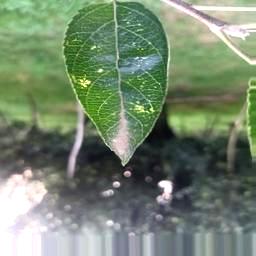
Label: Apple_Mosaic